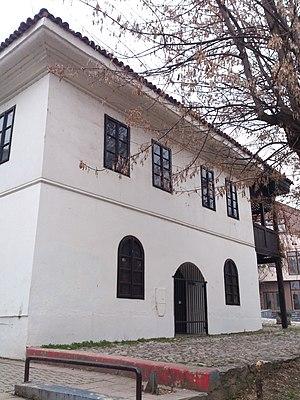
La maison Jokanović à Užice se trouve à Užice, dans le district de Zlatibor, en Serbie. Elle est inscrite sur la liste des monuments culturels protégés de la République de Serbie.